Winter (Marsden novel)

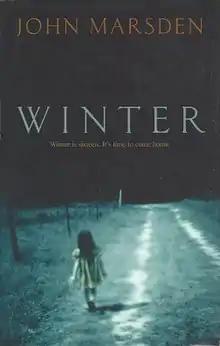
First edition

Winter is a young adult novel by John Marsden published by Pan Macmillan in 2000. The novel follows 16-year-old Winter, who returns to her family's estate after a long absence and uncovers secrets about the deaths of her parents.